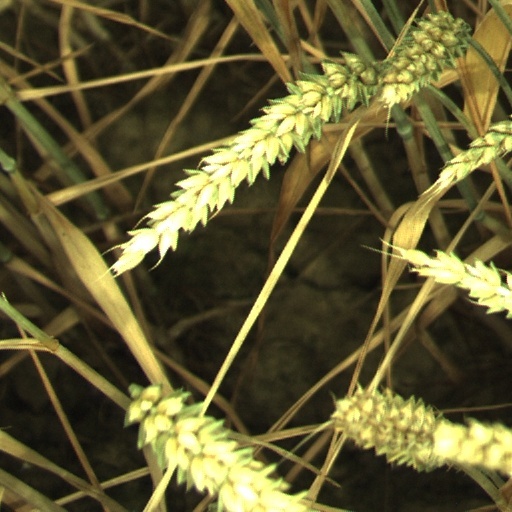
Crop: wheat